2020 in video games

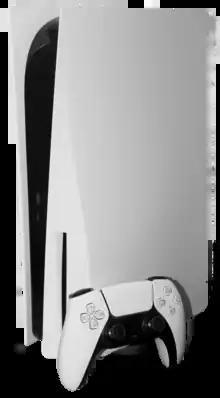

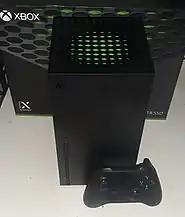

Major hardware discontinuations in 2020 include the Xbox One X and Xbox One S All-Digital versions, which were discontinued on July 16. The Nintendo 3DS family was discontinued on September 17.